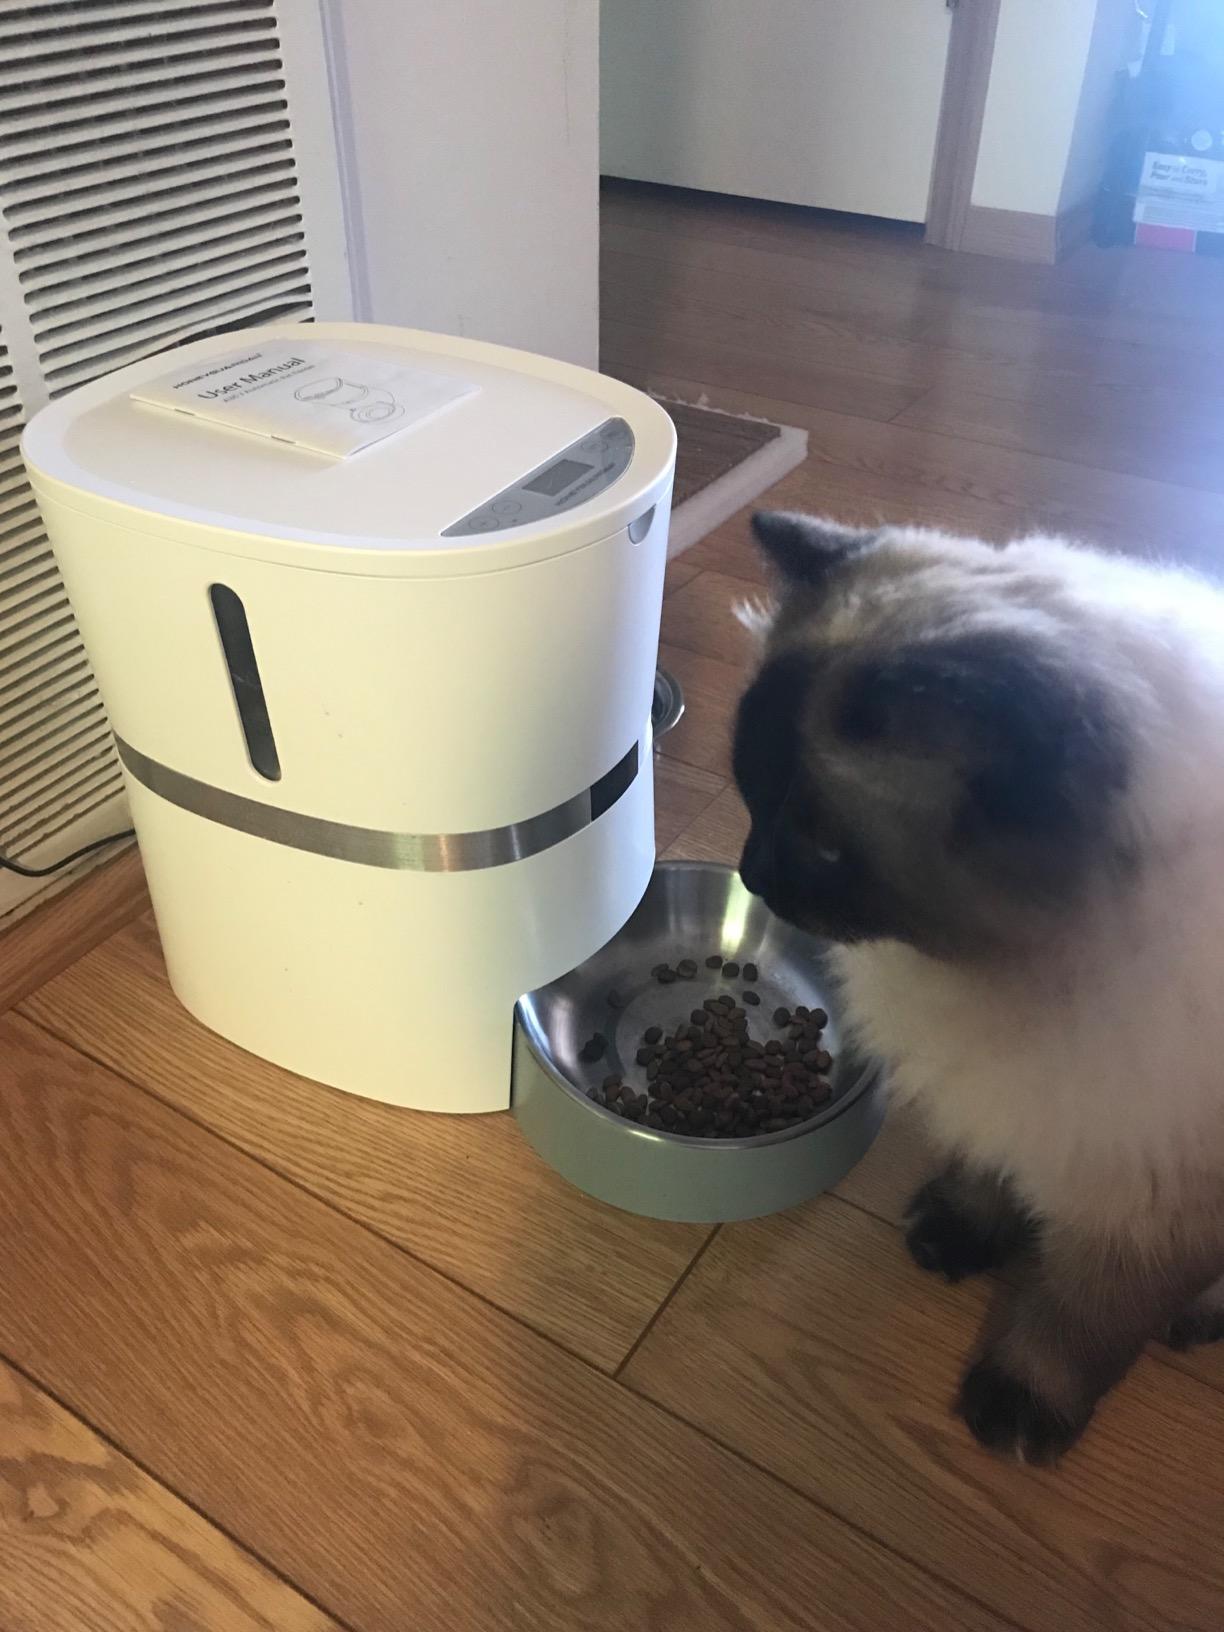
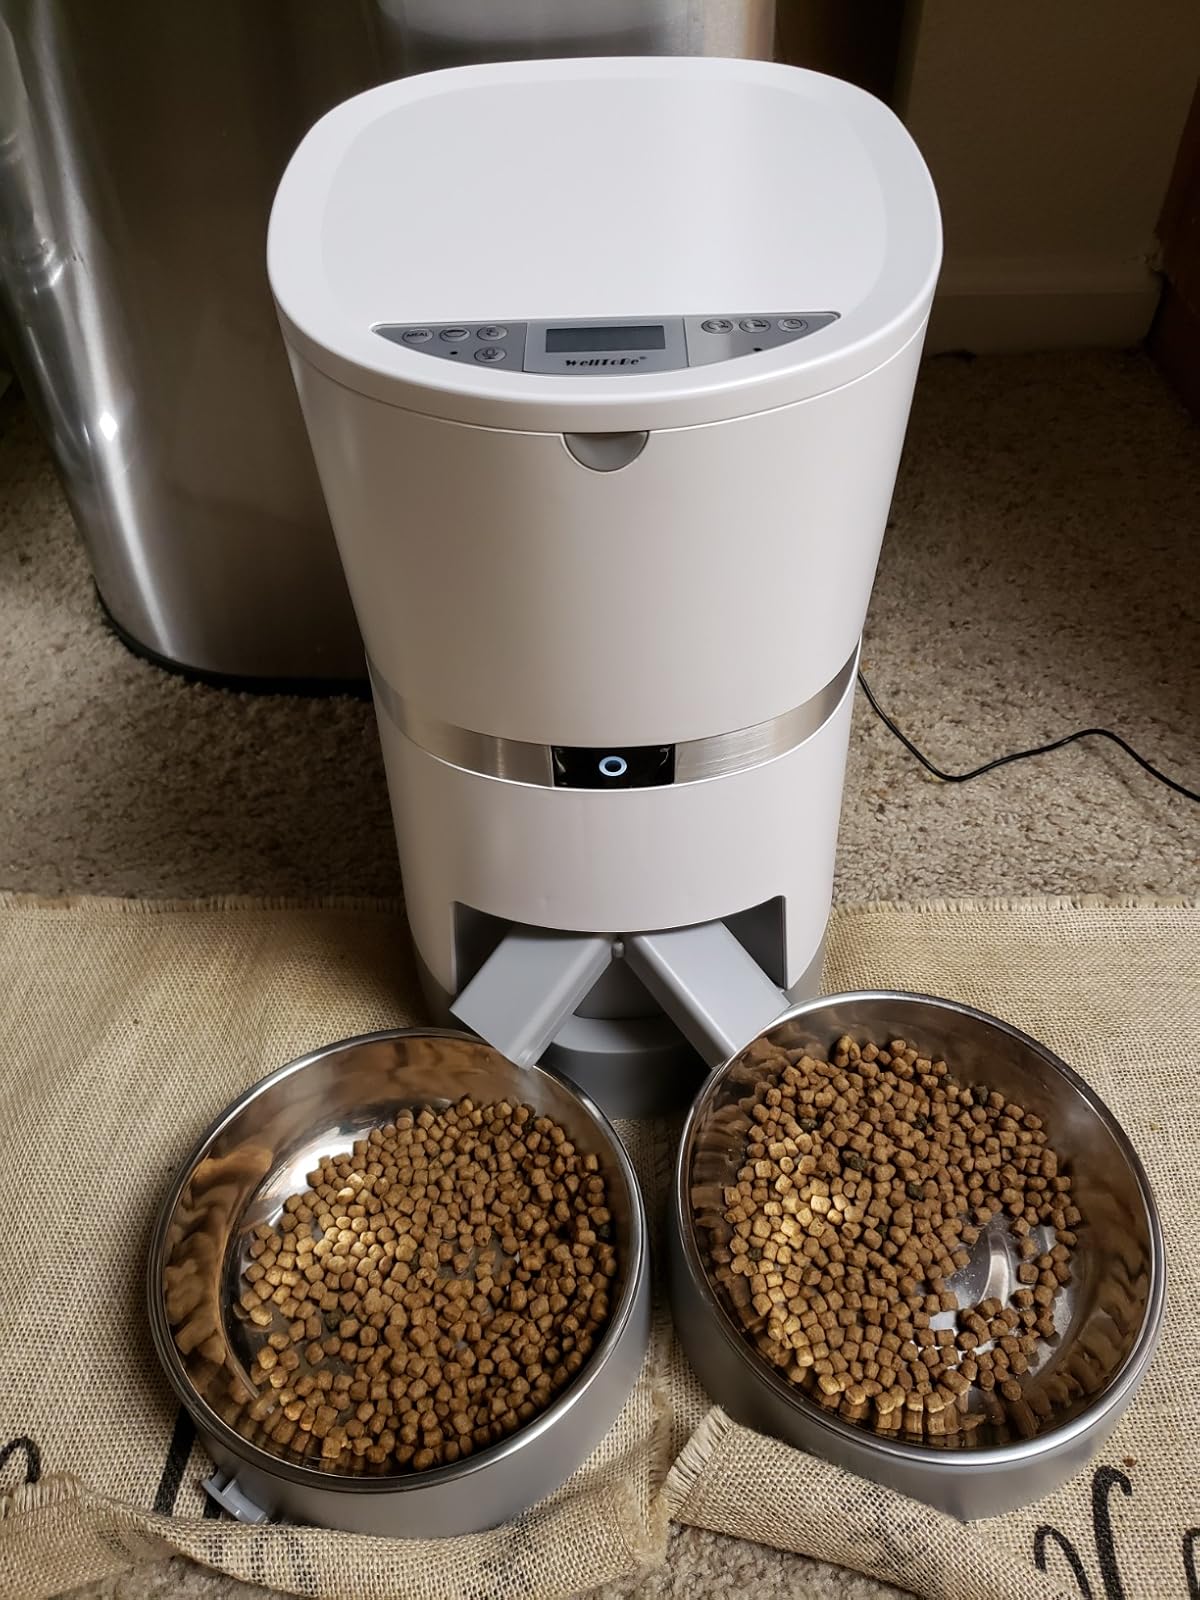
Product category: items_feeder
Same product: no